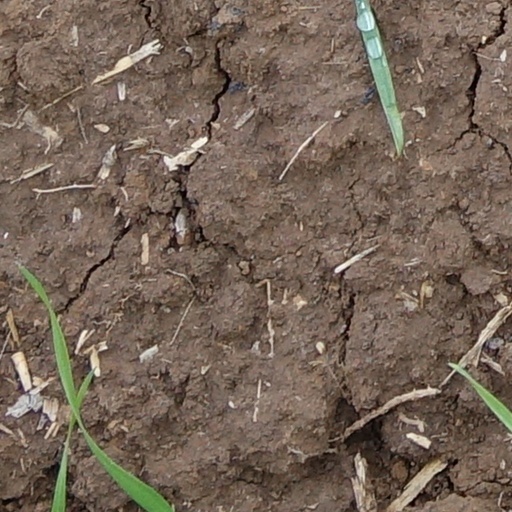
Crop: wheat